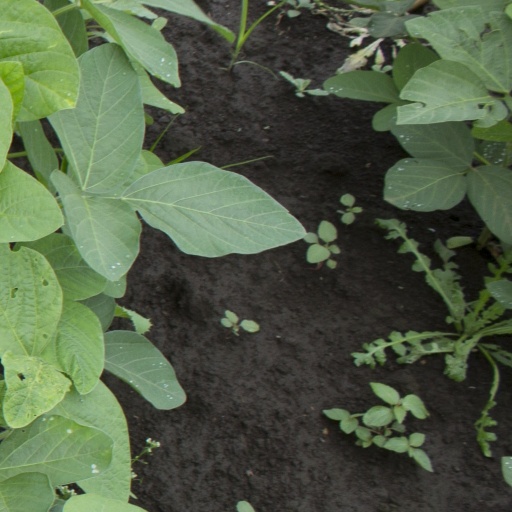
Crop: soybean